Jacques Hébertot

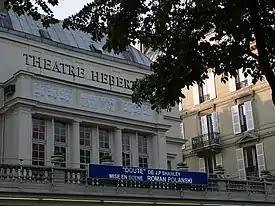
Théâtre Hébertot

Jacques Hébertot (28 January 1886, Rouen - 19 June 1970, Paris) was the pseudonym of André Daviel. He was a French theater director, poet, journalist and publisher. The Théâtre Hébertot in Paris has been named after him since 1940.